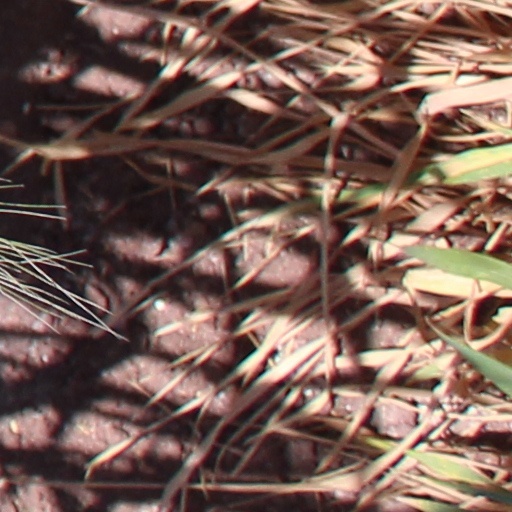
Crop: wheat